Hermitage Museum

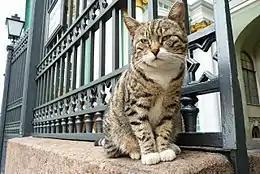
One of the Hermitage cats

With the German invasion of the Soviet Union in 1941, before the Siege of Leningrad started, two trains with a considerable part of the collections were evacuated to Sverdlovsk. Two bombs and a number of shells hit the museum buildings during the siege. The museum opened an exhibition in November 1944. In October 1945 the evacuated collections were brought back, and in November 1945 the museum reopened.